List of sail frigates of France

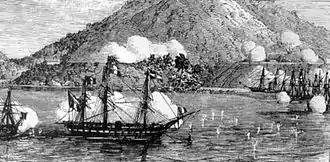
French frigate , at the Siege of Đà Nẵng, Vietnam in 1858.

Initially defined as frigates with a main armament of 30-pounder guns, this category was amended to define them as frigates of 60 guns.